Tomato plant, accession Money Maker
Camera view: tilt-top (135 deg); turntable rotation: 30 degrees
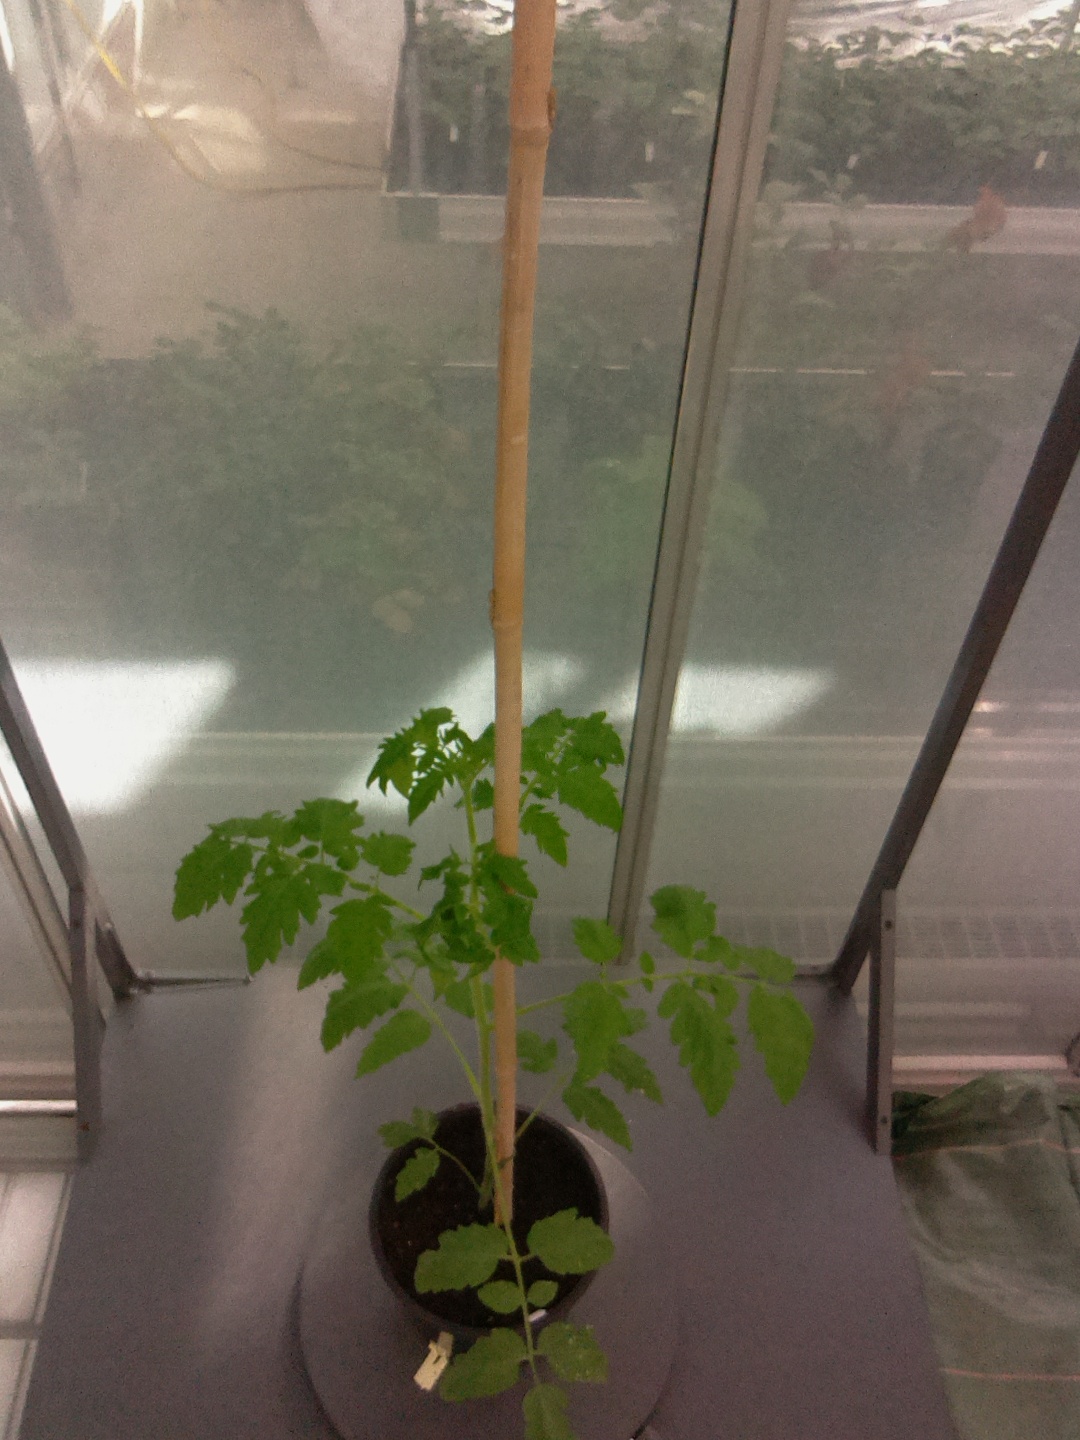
BBCH growth stage 14: 8 of true leaves visible